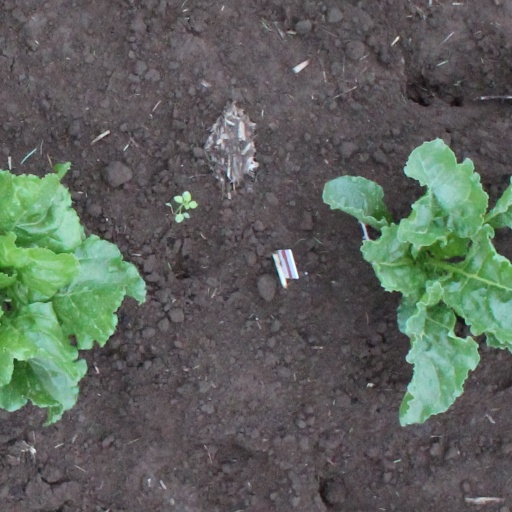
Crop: sugar beet